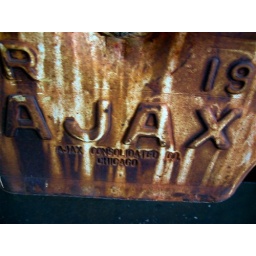
A rusted part of an old train car in Laramie, Wyoming.